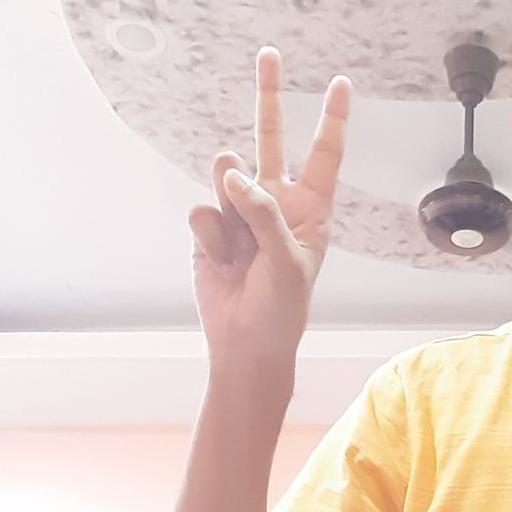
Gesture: peace